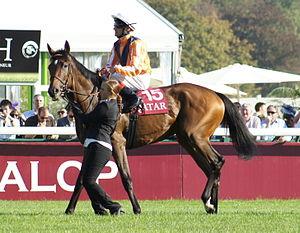
Danedream est un cheval de course pur-sang anglais, né en Allemagne, par Lomitas et Danedrop. Elle appartient à Gestüt B. Eberstein et à Teruya Yoshida, est entraînée par Peter Schiergen et montée habituellement par Andrasch Starke.